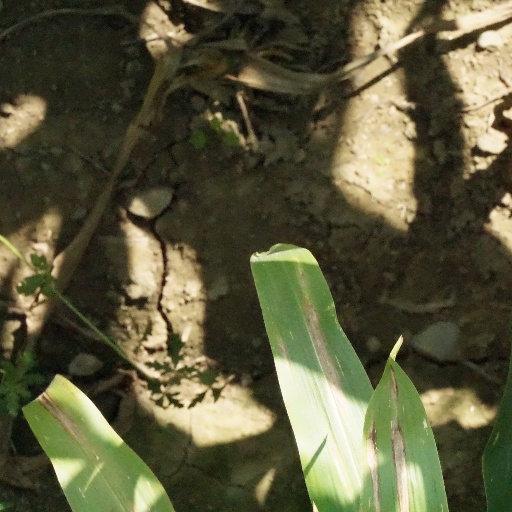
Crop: maize; corn